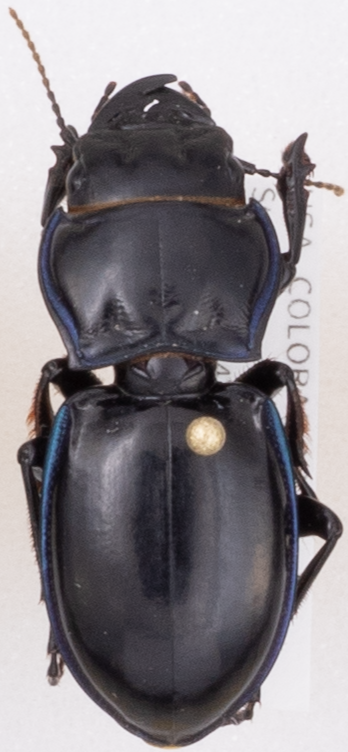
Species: Pasimachus elongatus
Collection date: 2018-07-12
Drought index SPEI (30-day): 0.792
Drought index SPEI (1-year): -0.33
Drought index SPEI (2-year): -0.418